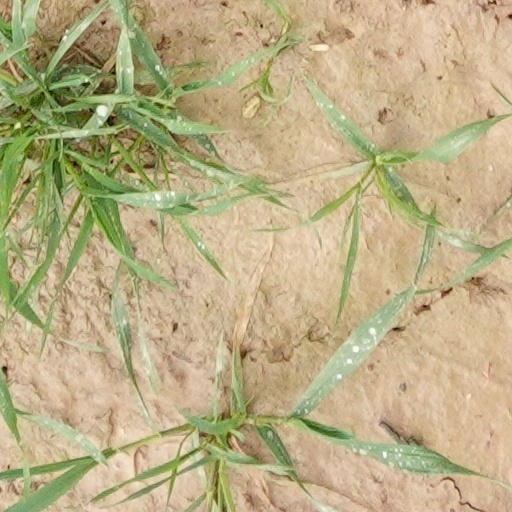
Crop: wheat